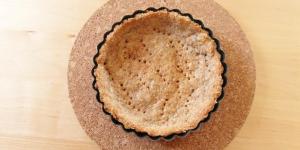
masa para tarta integral